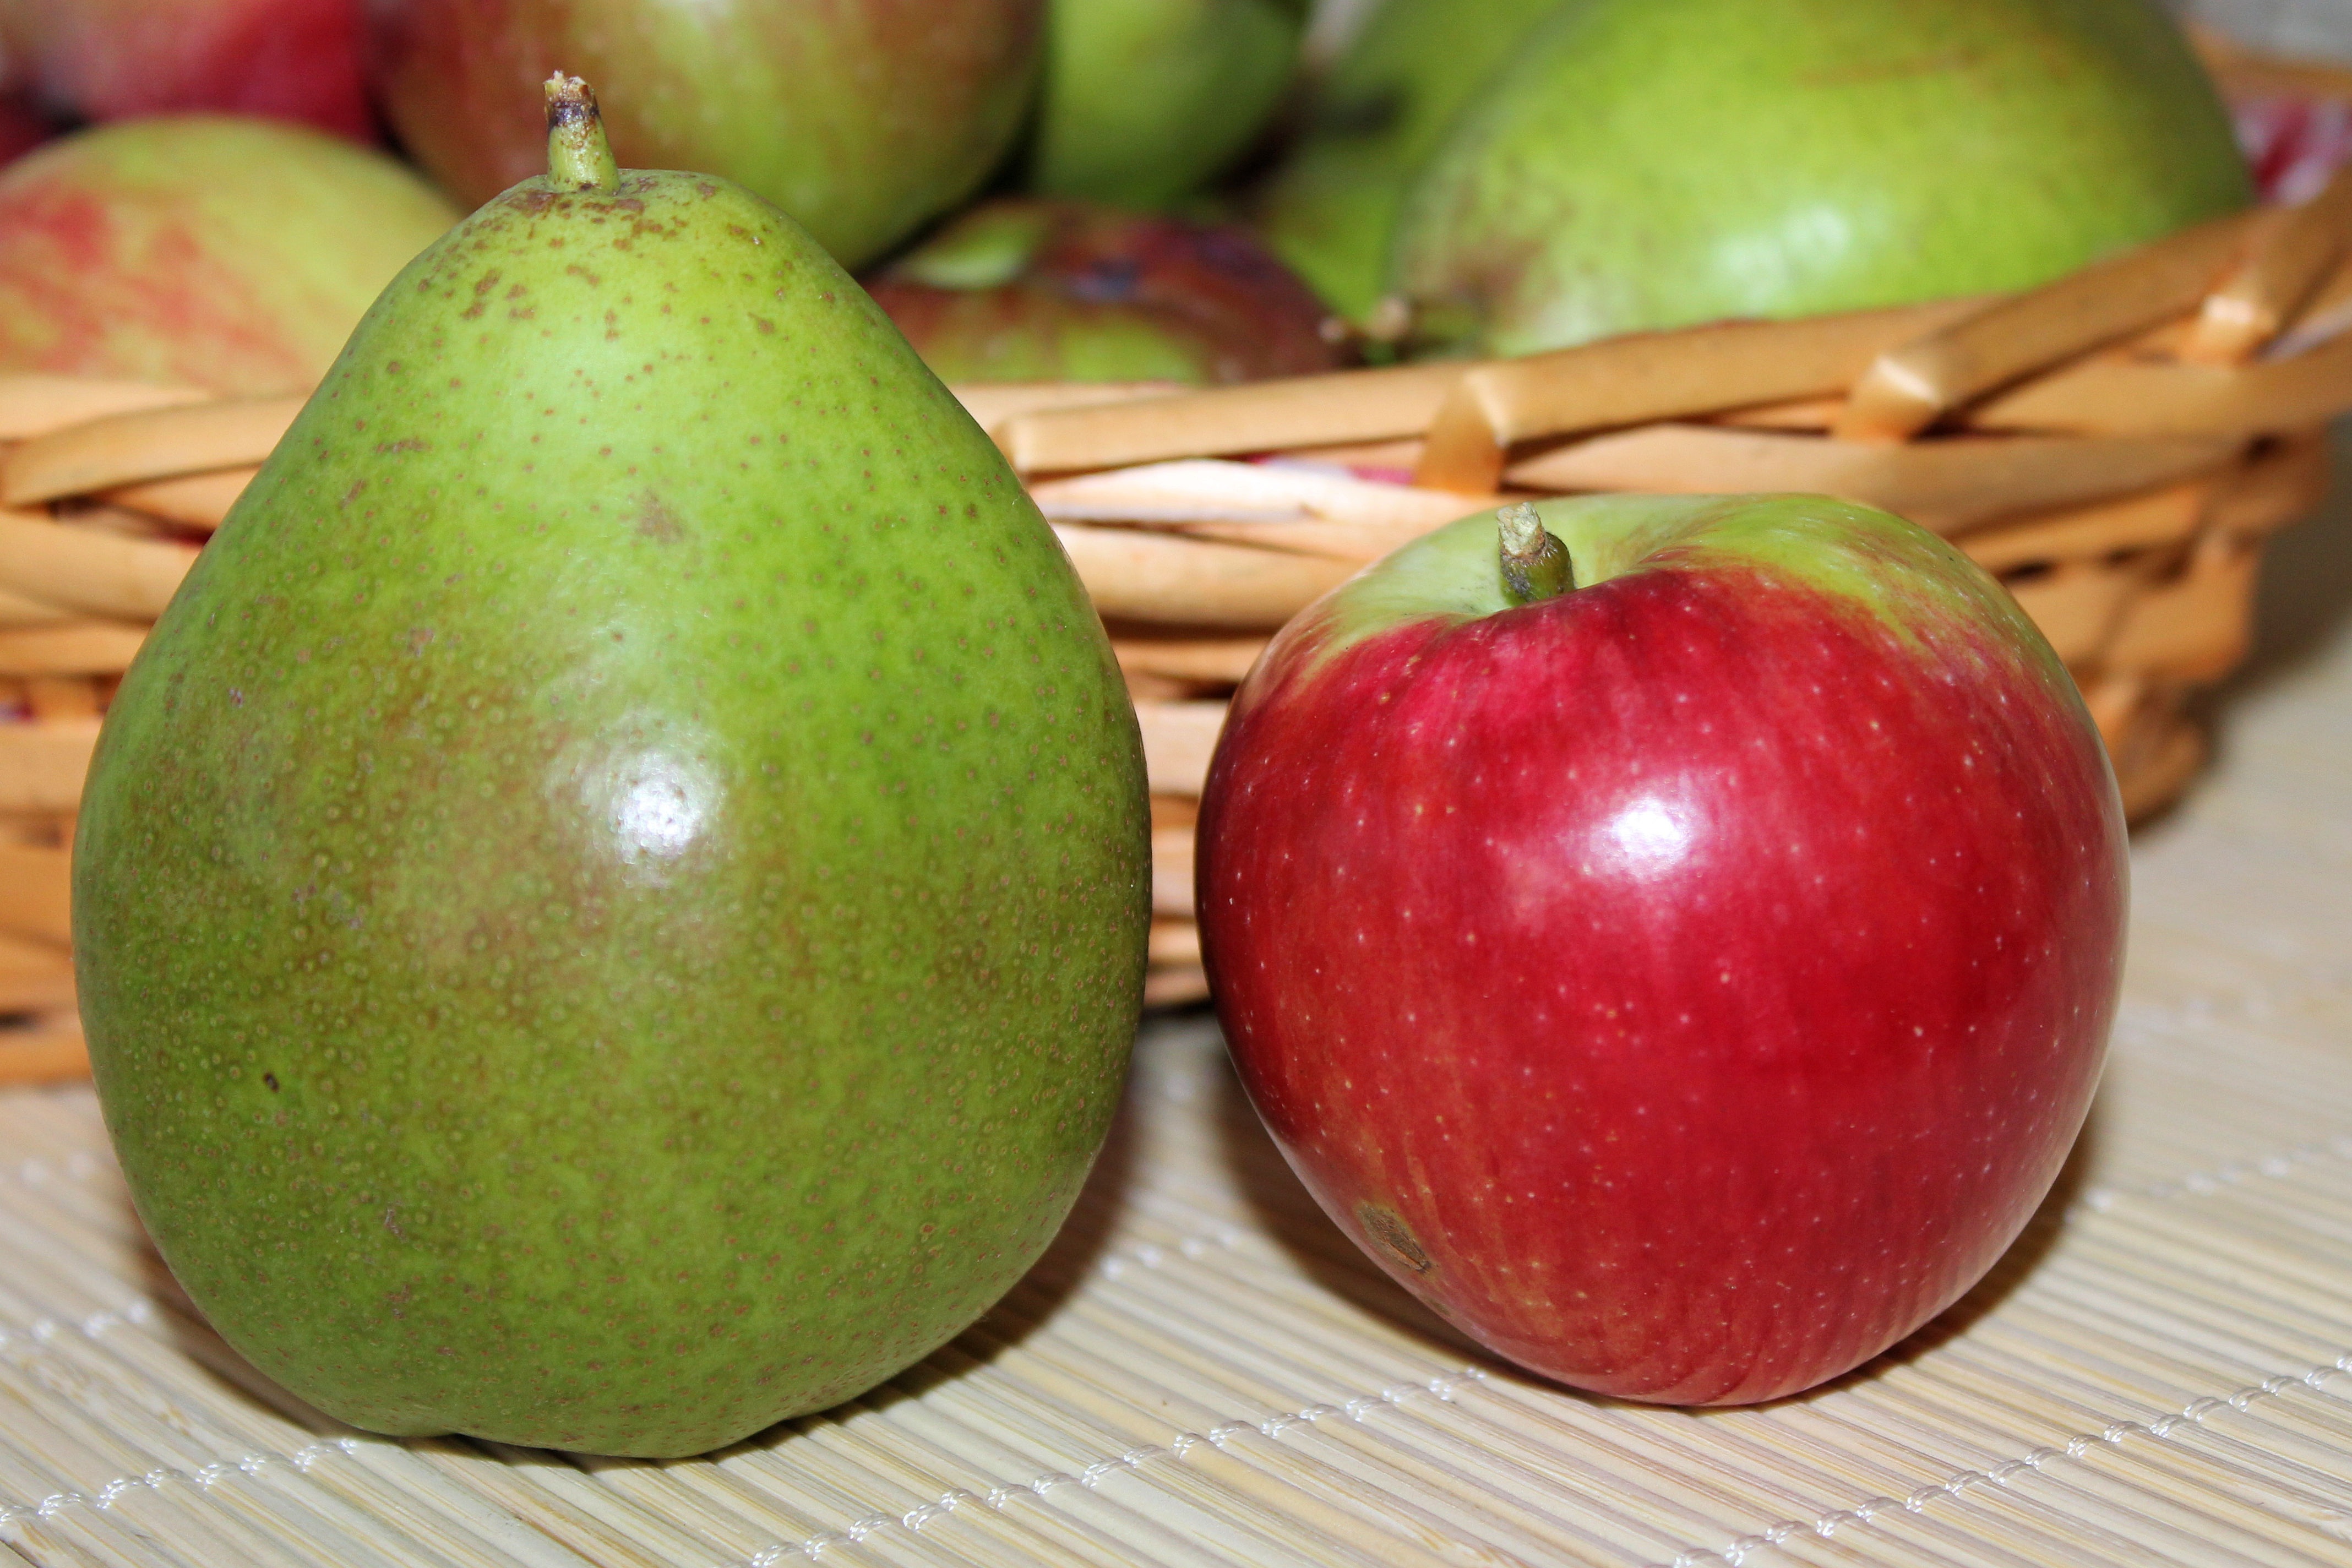
apple, plant, fruit, food, red, produce, pear, liqueur, vitamins, frisch, flowering plant, land plant